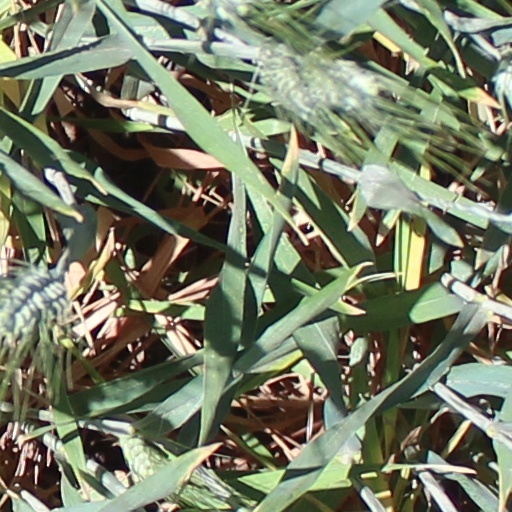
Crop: wheat